Mickey Hardt

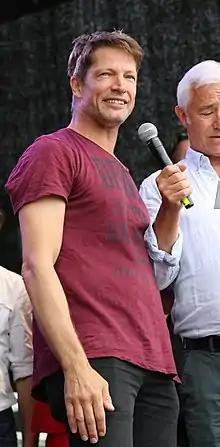

Mickey Hardt (born March 27, 1969) is a Swiss-born Luxembourgish-residing German actor, model and martial artist. He is best known for his role in the German television series ". Hardt is skilled in Taekwondo and Savate.